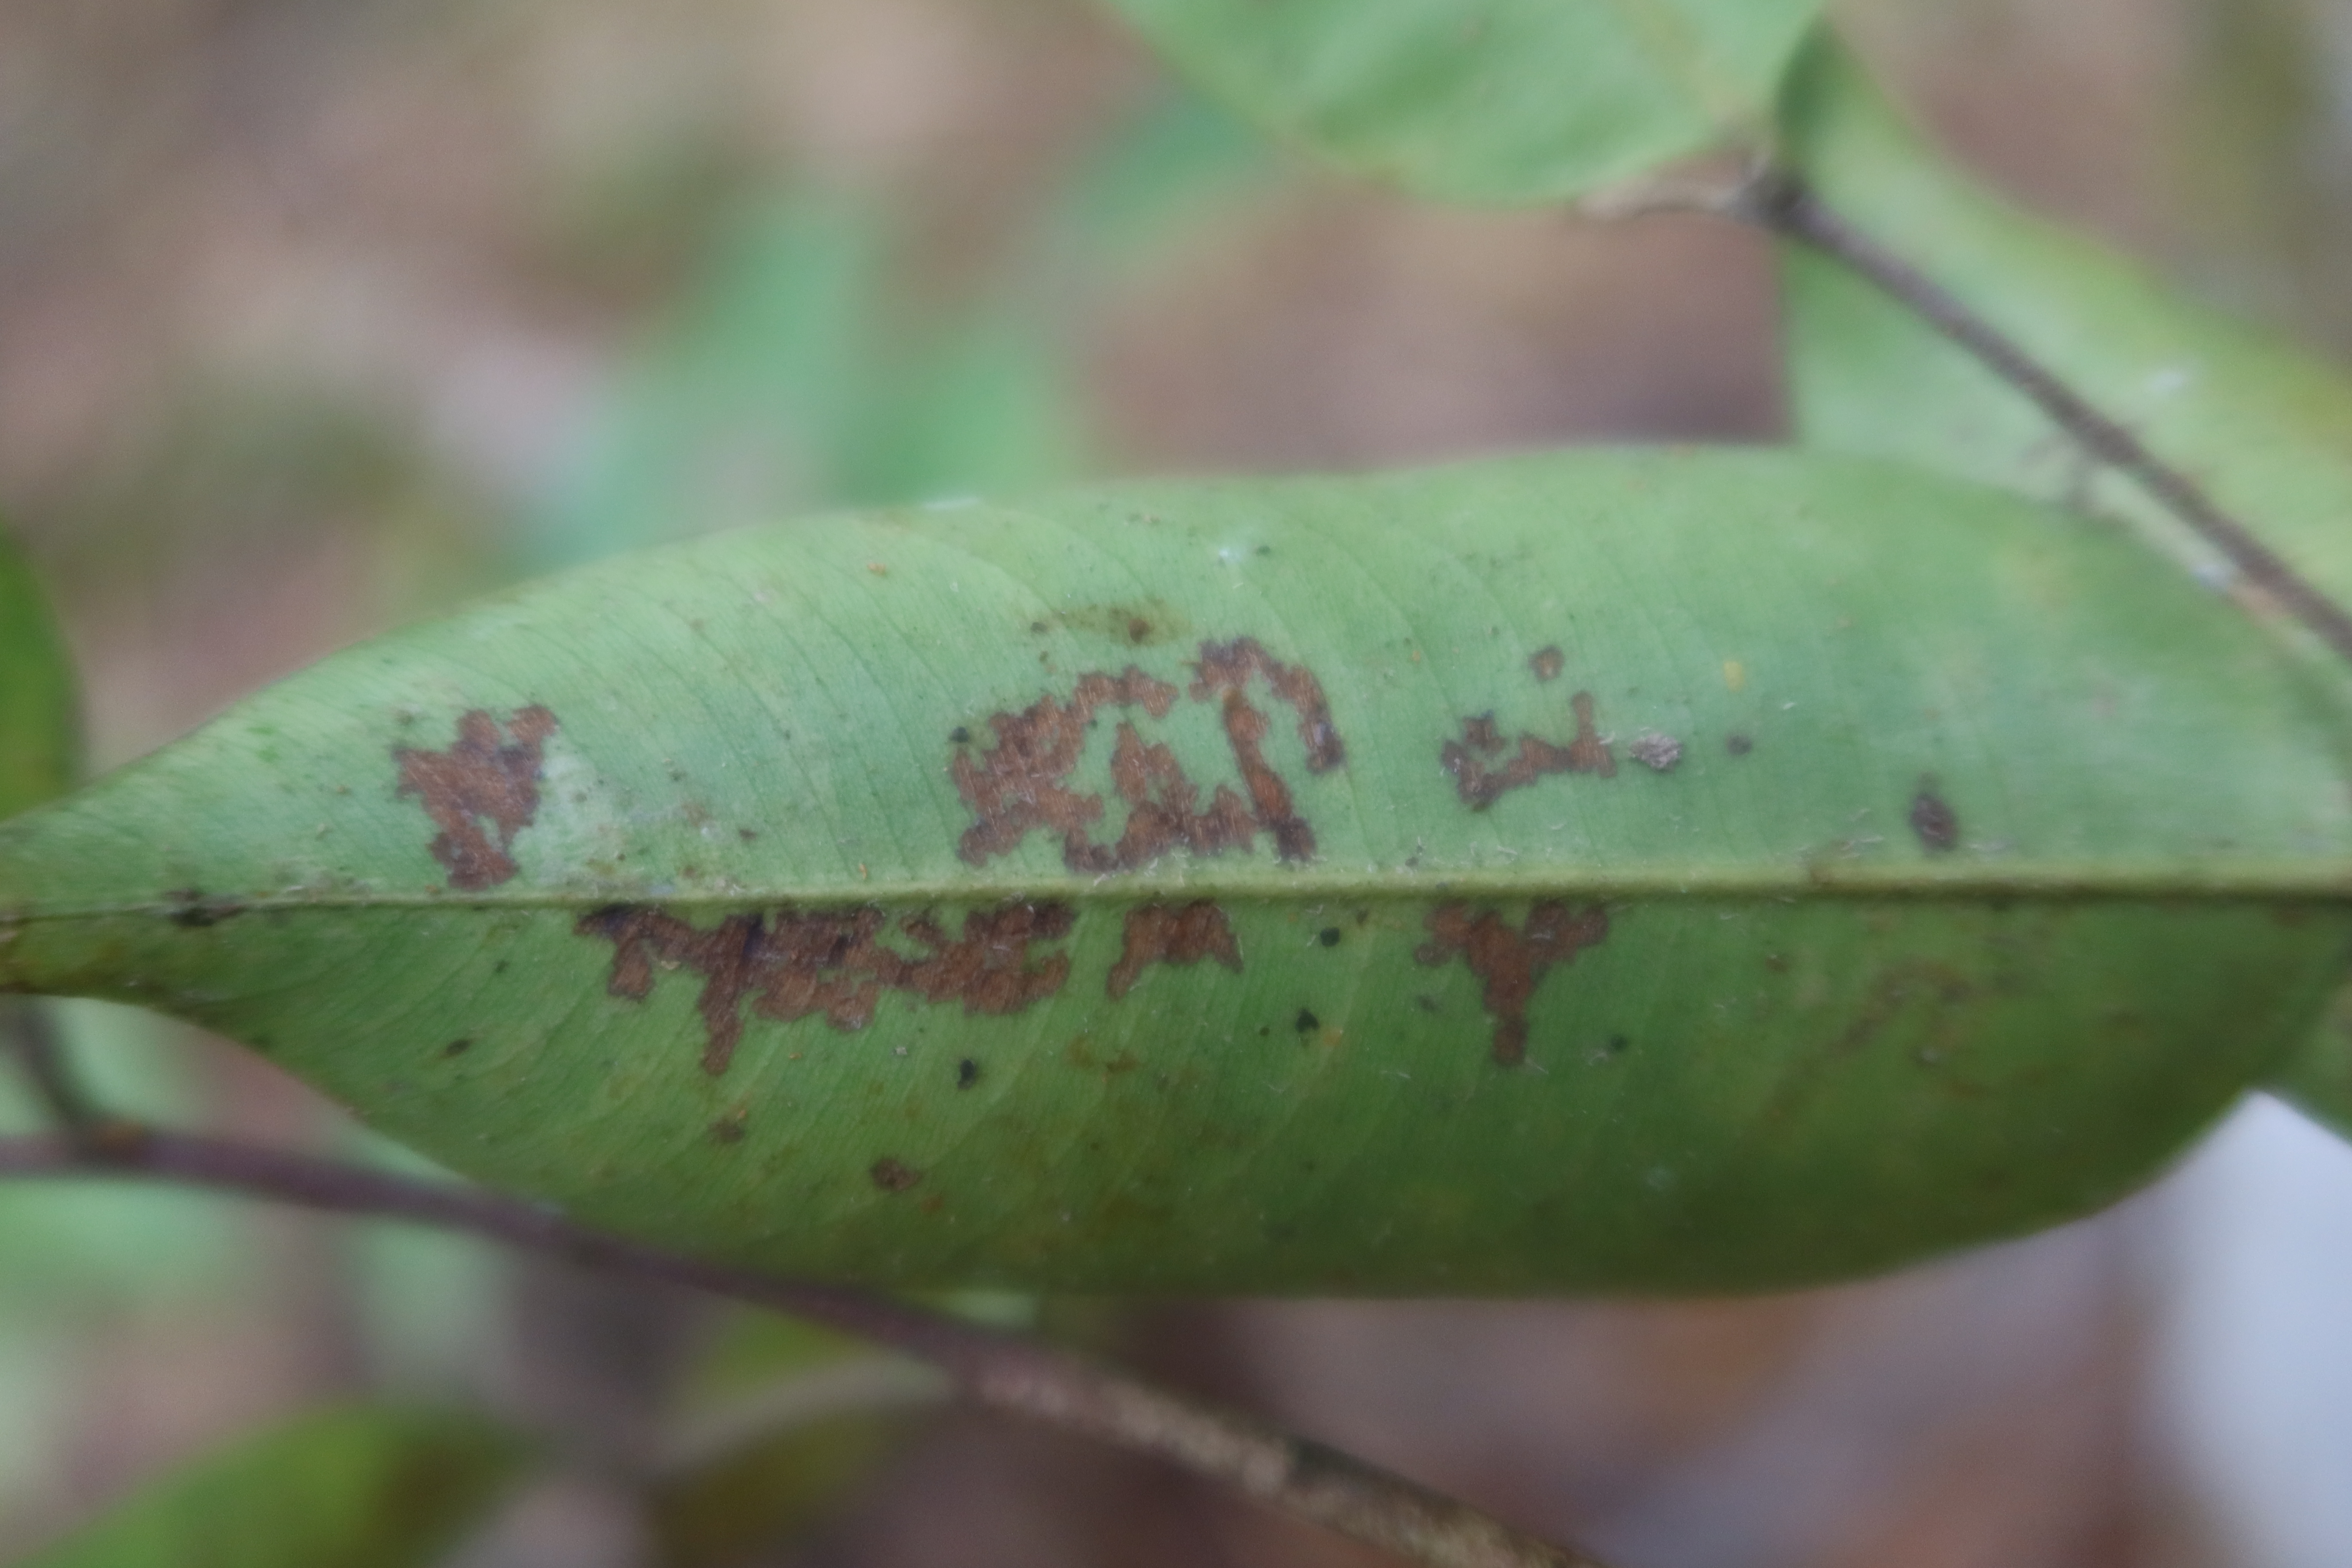
Label: Black spots